New Brighton State Beach

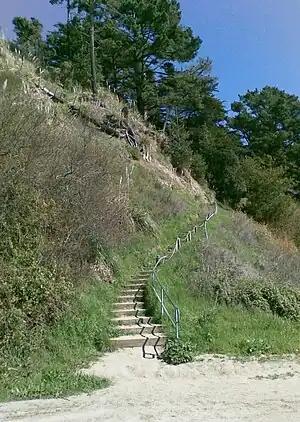
Stairs to campgrounds

New Brighton State Beach is a beach park on Monterey Bay in Santa Cruz County, California, consisting of a beach and campgrounds. The park is located east of Santa Cruz in Capitola, on Park Avenue off of Highway 1. The park is adjacent to Seacliff State Beach, which is known for its fishing pier and sunk concrete freighter, "The Palo Alto". The beach overlooks Soquel Cove and Monterey Bay.